Ana Tijoux

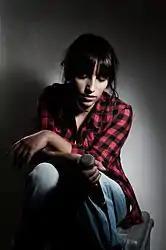
Ana Tijoux in 2009

In November 2006, Tijoux released her first single "Ya no fue" and debuted as a solo artist. Due to problems with "La Oreja" record label, her first album which was produced by Erasmo de la Parra and Camilo Salinas was never released. In January 2007, Tijoux collaborated again with Julieta Venegas on her song "Eres para mi" from her album "Limón y sal". The two artists achieved major success in Latin America.